Harald Sunde (general)

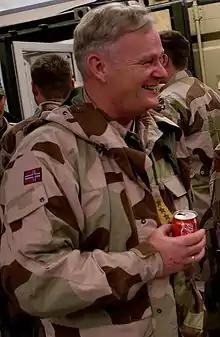
Sunde in Afghanistan

Harald Sunde (born 9 March 1954 in Hurdal) is a Norwegian military officer. He has served as the head of the Norwegian Armed Forces from 1 October 2009 through November 2013.